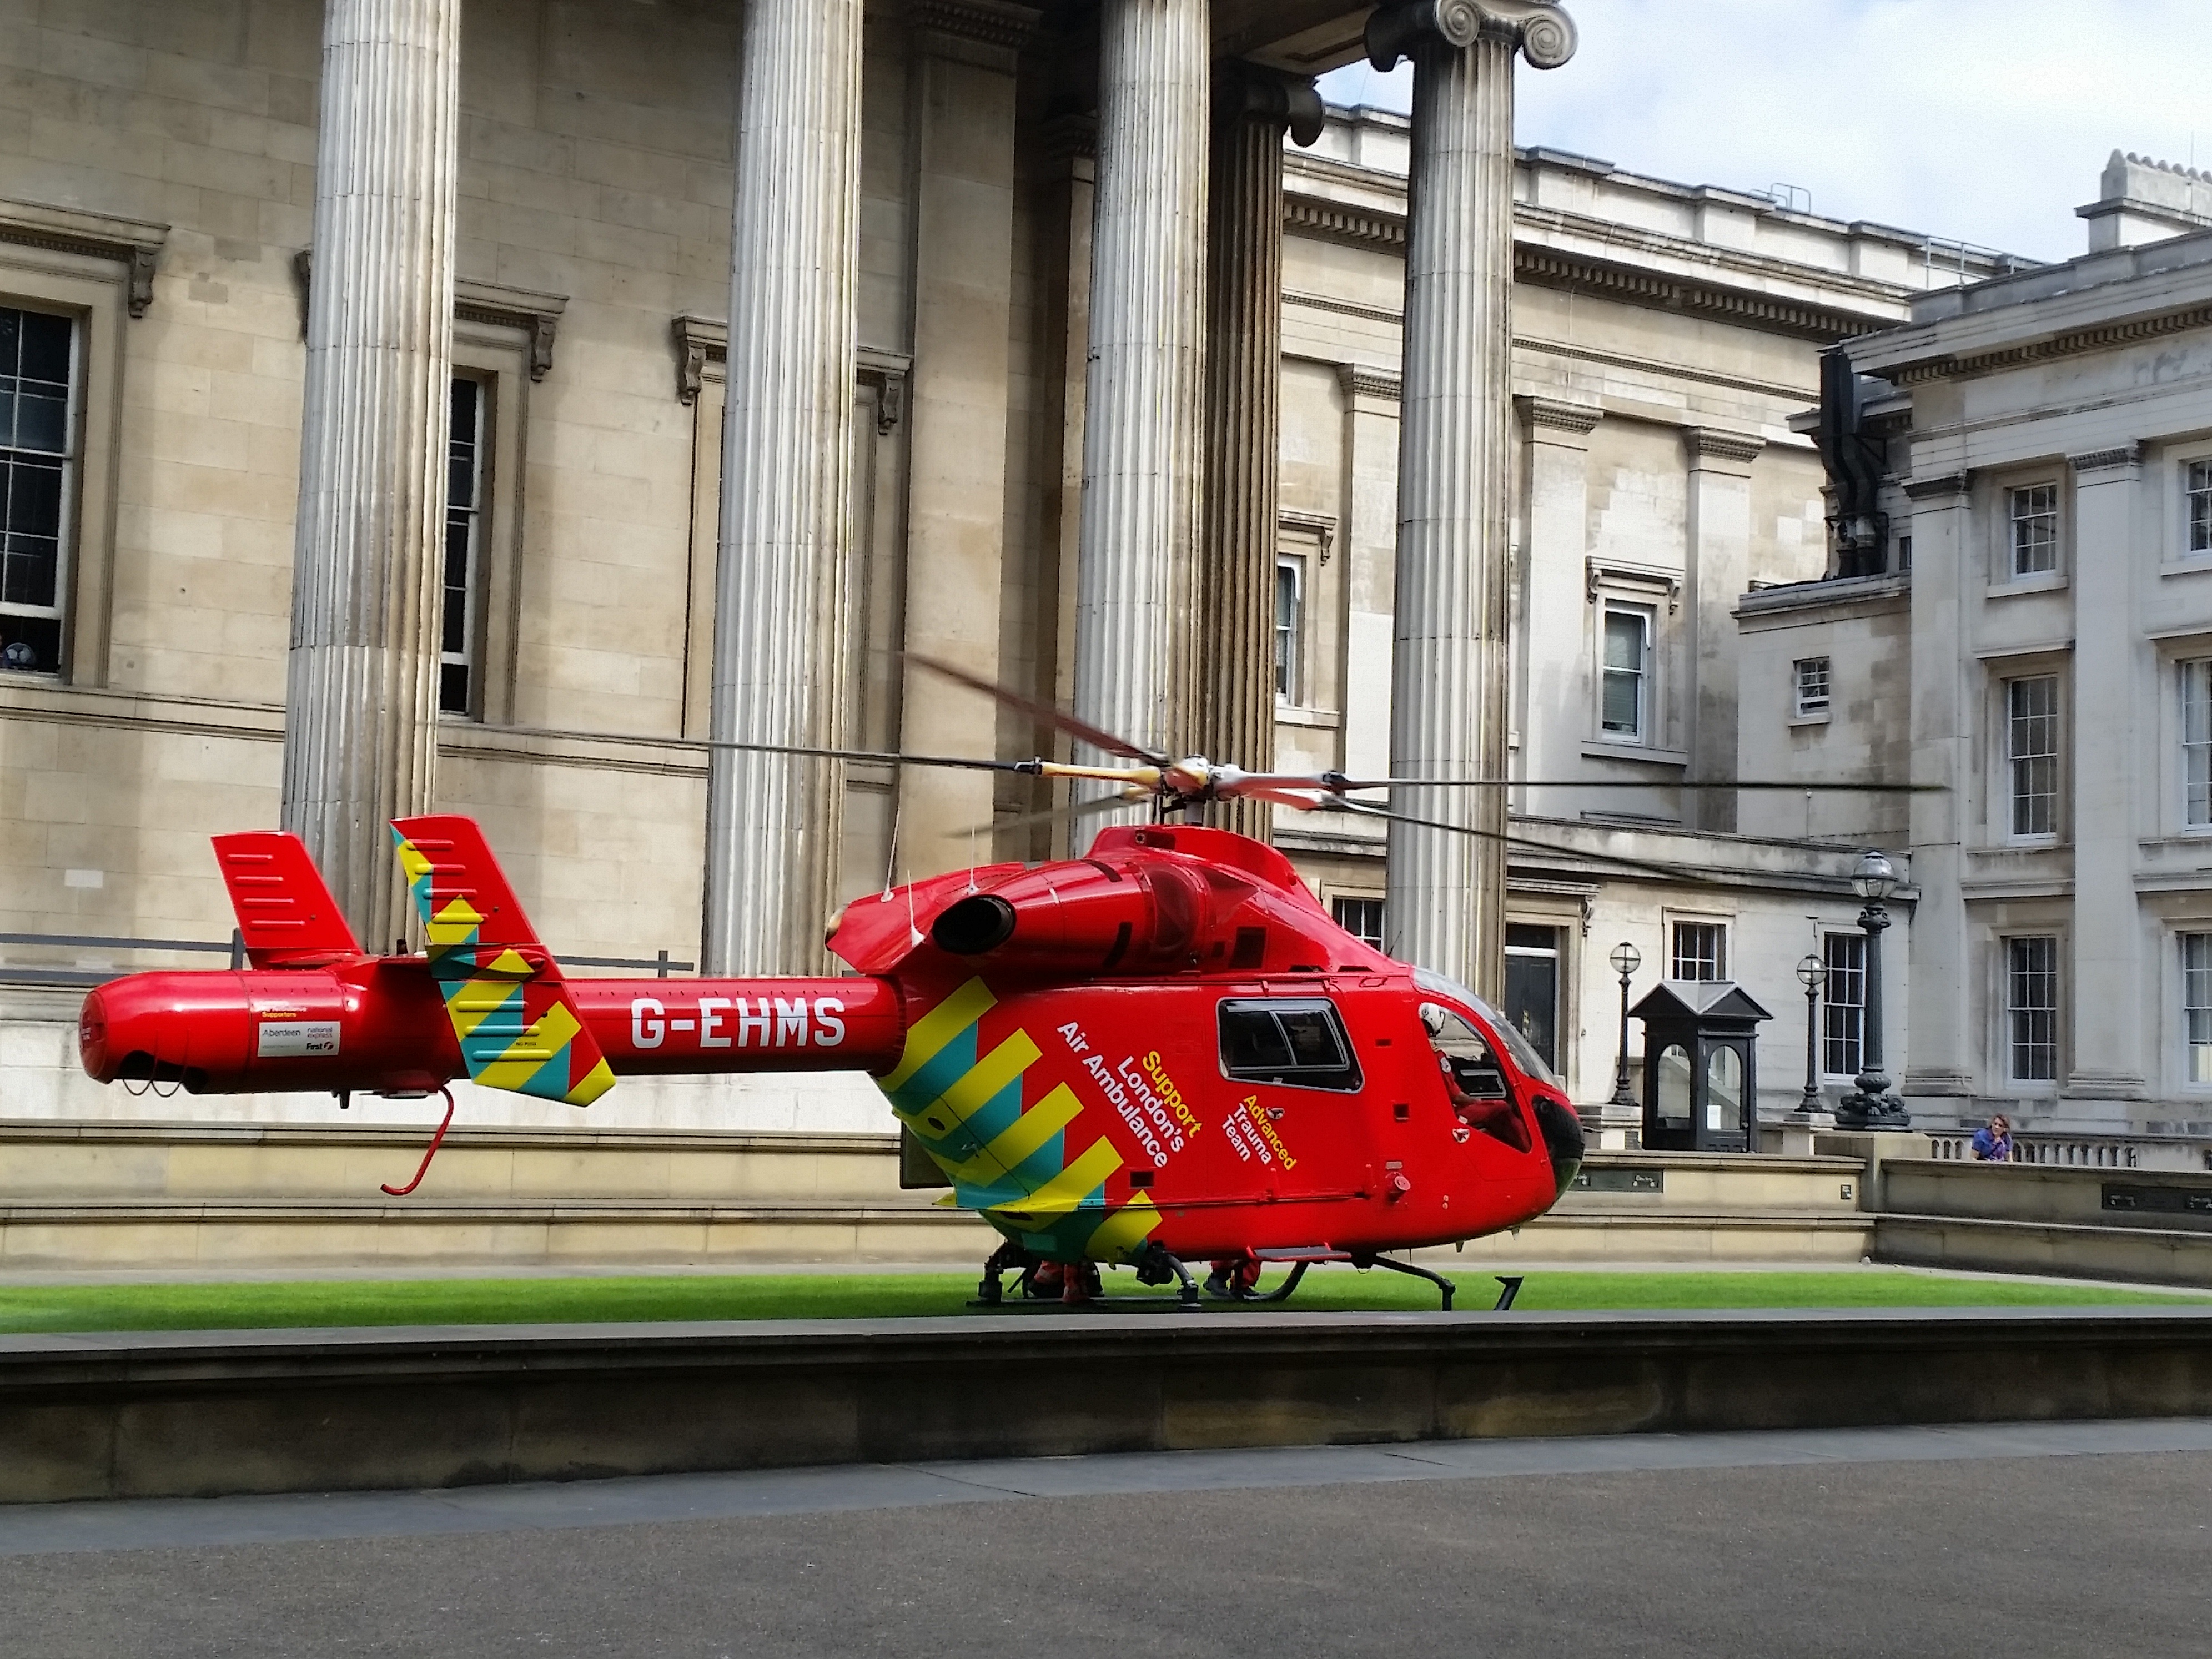
aircraft, tram, transportation, transport, red, vehicle, public transport, emergency, ambulance, rescue helicopter